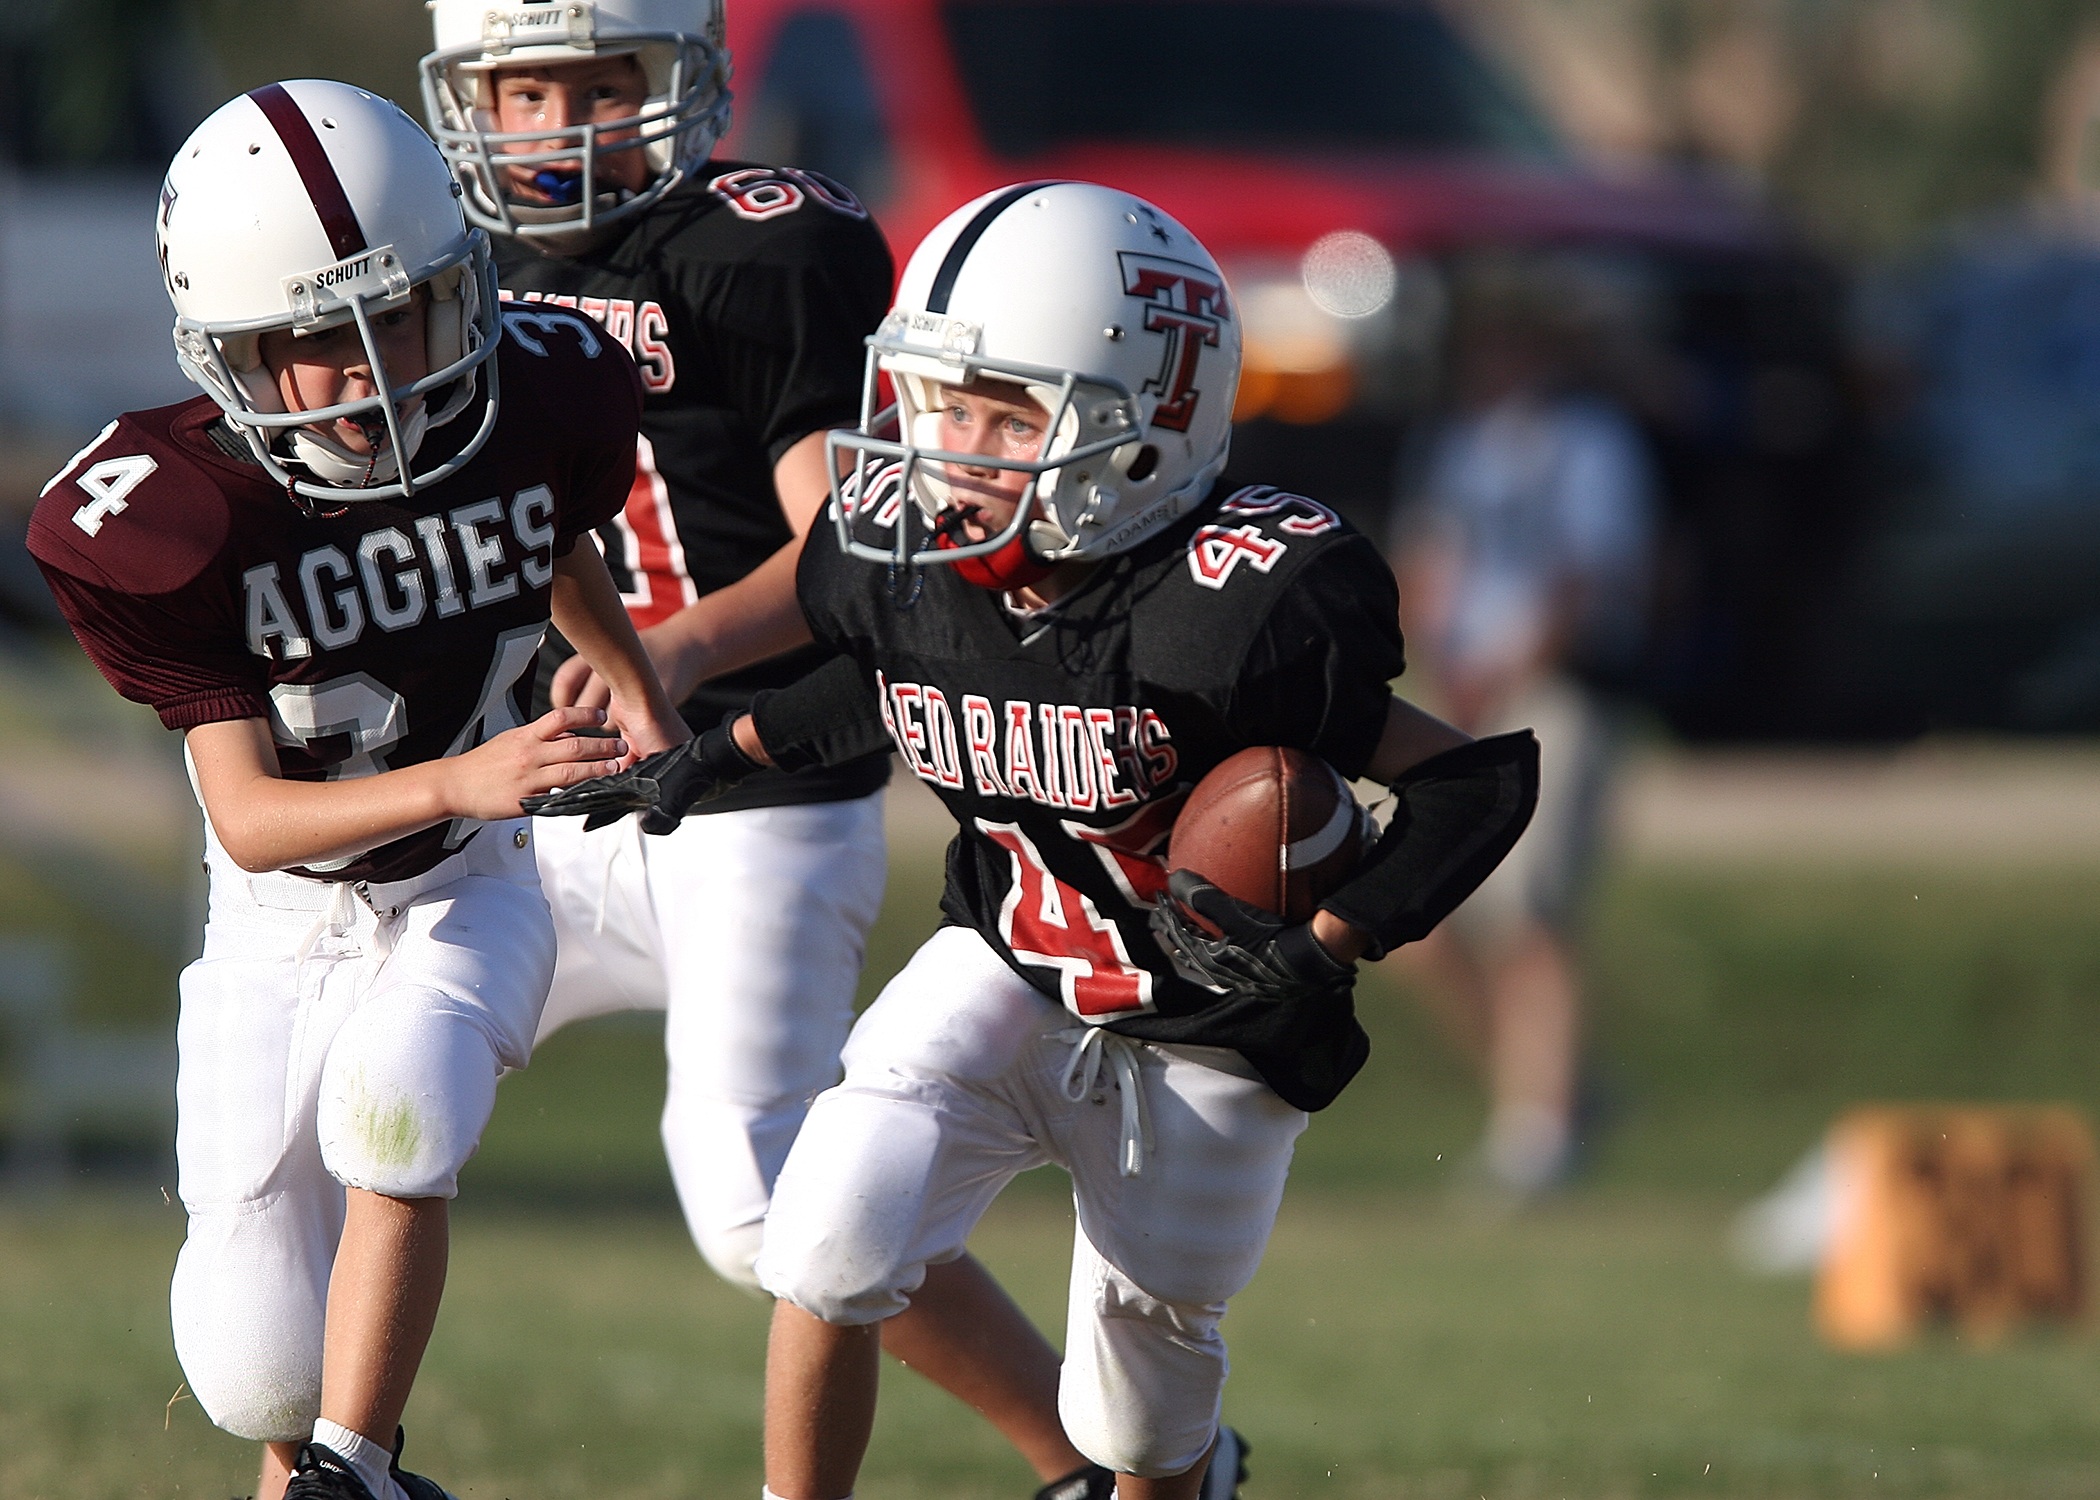
grass, sport, field, game, play, running, green, youth, action, soccer, child, runner, football, player, activity, outdoors, competition, kids, american, team, american football, sports, helmet, ball, uniform, players, athlete, athletics, active, defender, tackle, football player, ball carrier, running back, pigskin, canadian football, football equipment and supplies, gridiron football